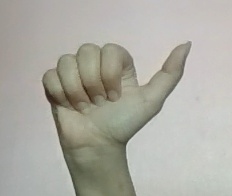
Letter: dhad